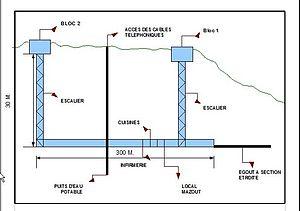
Plan de Profil de l'ouvrage de La Ferté.
L'ouvrage de La Ferté est un ouvrage fortifié de la ligne Maginot situé sur les communes de Villy et de La Ferté-sur-Chiers, dans le département des Ardennes. L'édifice, bâti au sommet d'une colline ayant pour nom « La Croix de Villy », est parfois appelé « ouvrage de Villy-La Ferté ».